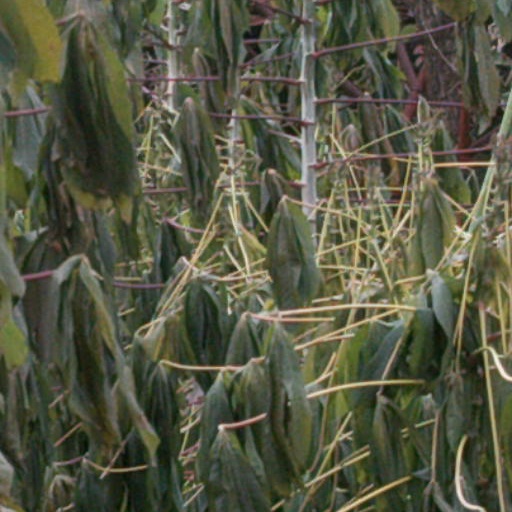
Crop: cassava